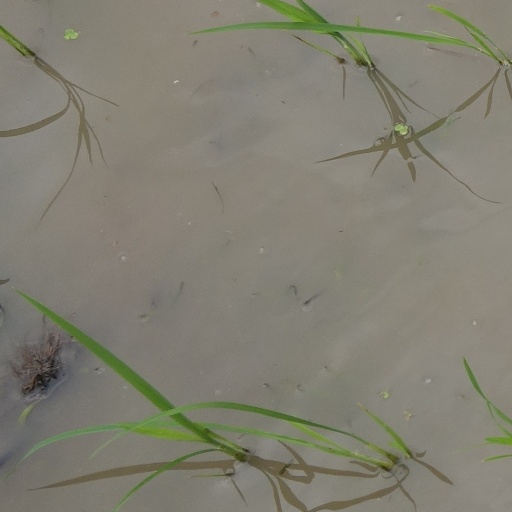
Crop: rice